Ethel Kennedy Bridge

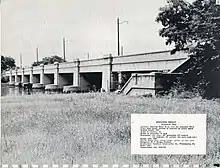
Photo of the Benning Road Bridge constructed in 1934

Work on a replacement to that bridge began in January 1933 and cost $450,000 at the time. The 8-span bridge made of steel beams encased in concrete on simple spans opened on December 18, 1934. It was 586 feet long, 106 feet wide with 8' sidewalks on each side. In 1975, the west bound deck was replaced.